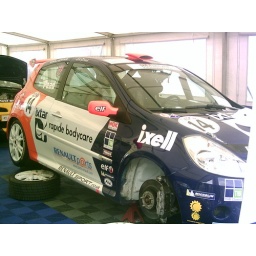
Ed Pead's Clio cup car in the paddock at Oulton Park.